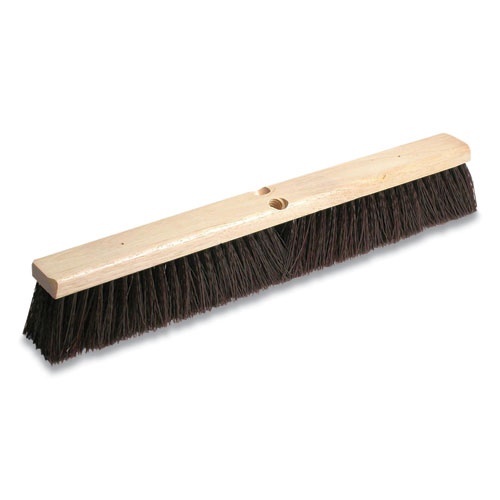
Polypropylene Push Broom Head, 3" Maroon Bristles, 36" Brush-(ODCMP36)
Designed to remove dirt and debris Made of polypropylene for durability Hardwood block with 3" trim
Brand: Great Deals International
Category: Home & Garden > Household Supplies > Household Cleaning Supplies > Broom Heads